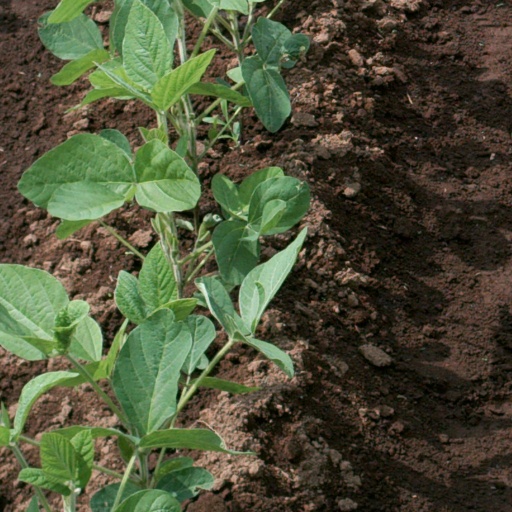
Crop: soybean